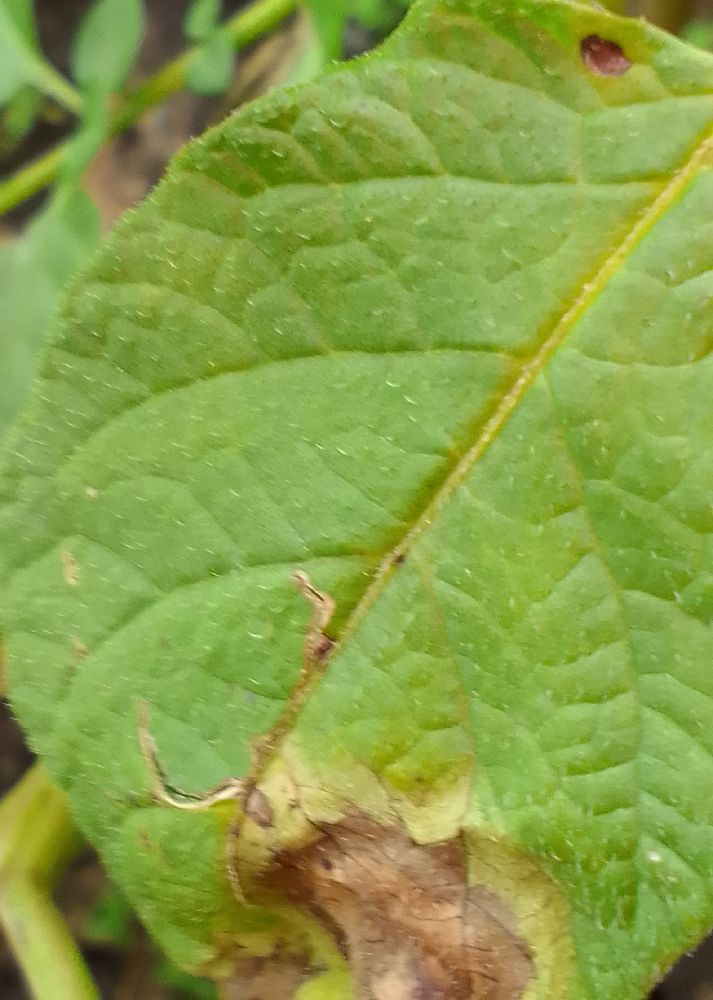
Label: Late blight